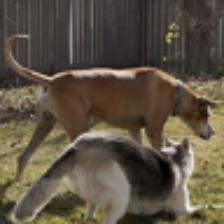
Label: NonHuman